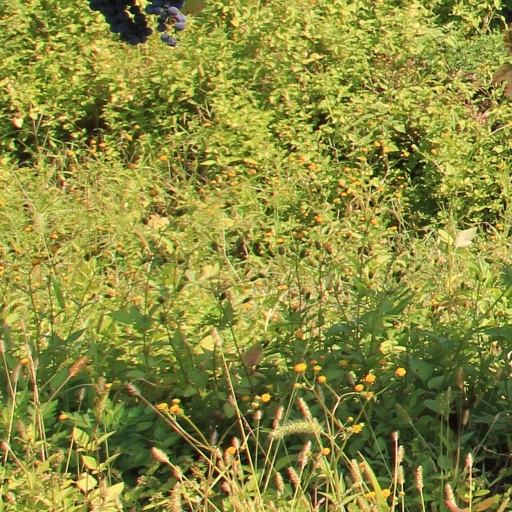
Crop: grape